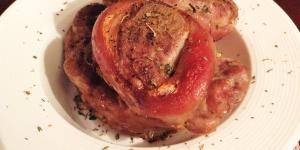
codillo de cerdo al horno